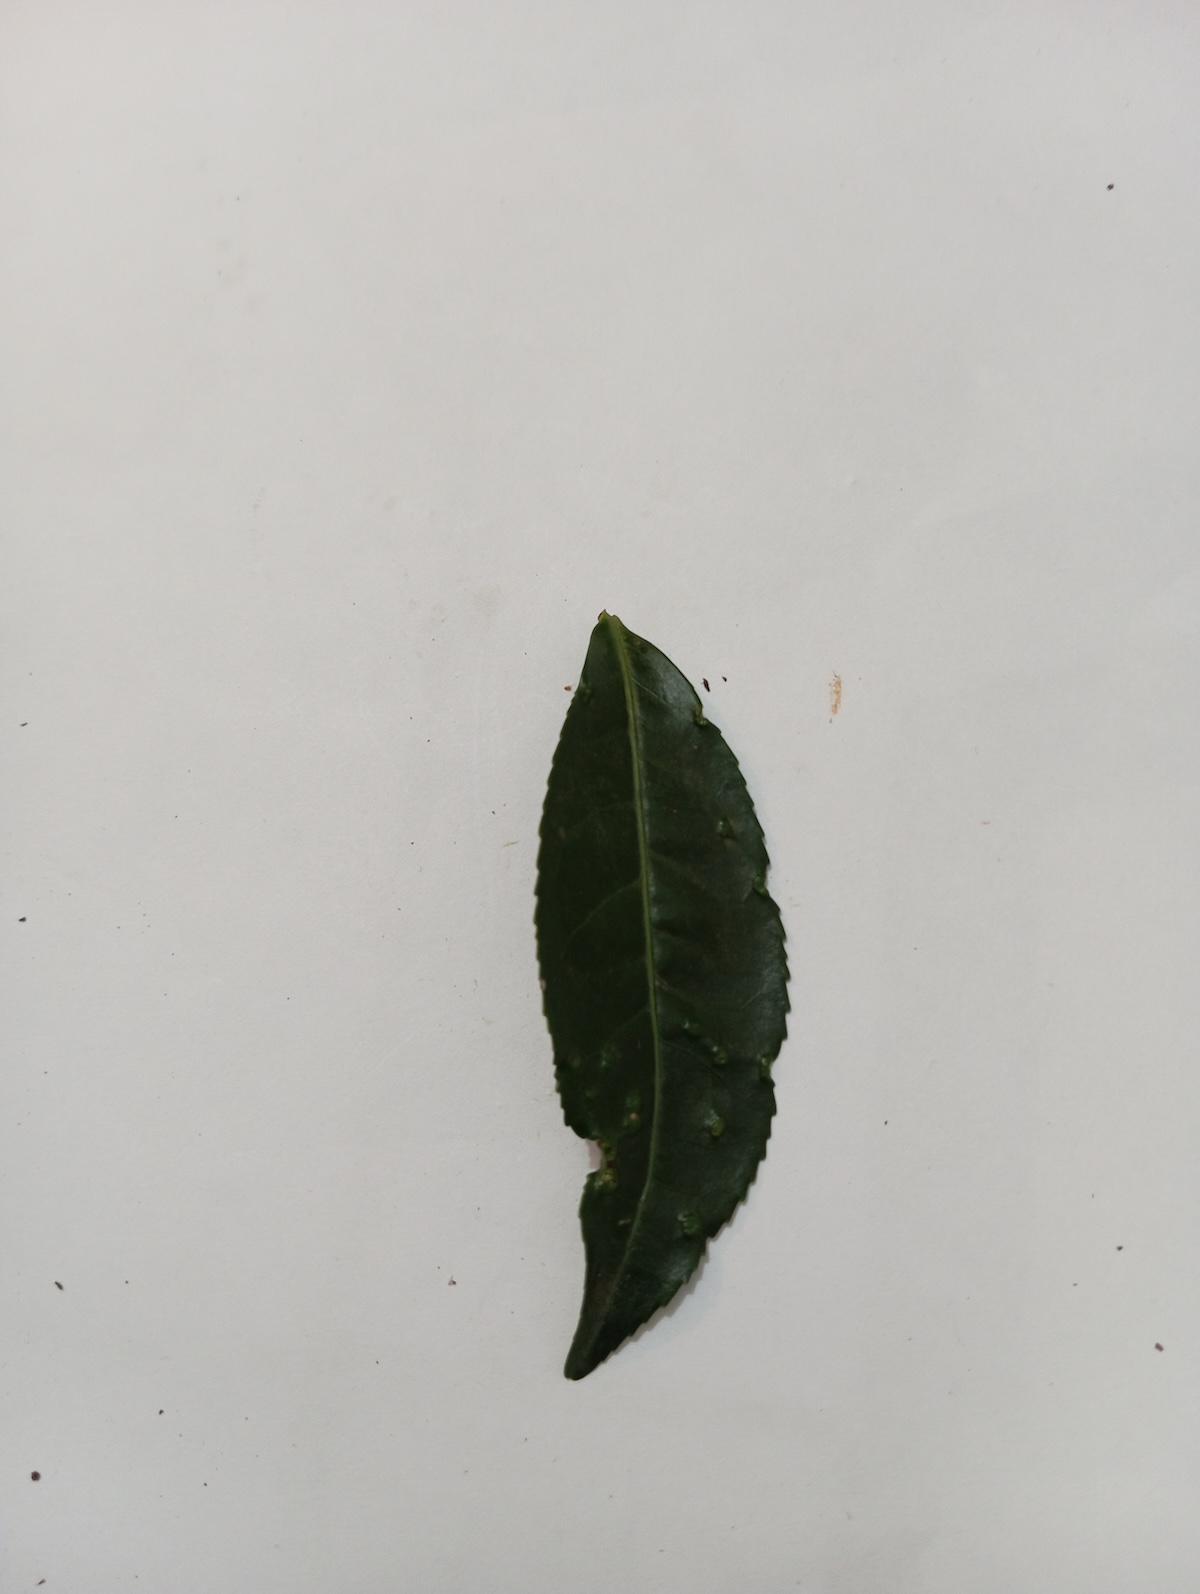
Label: Green mirid bug